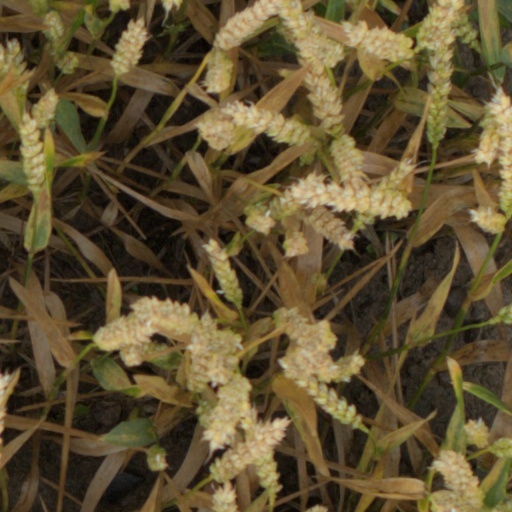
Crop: wheat